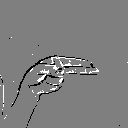
ASL letter: h